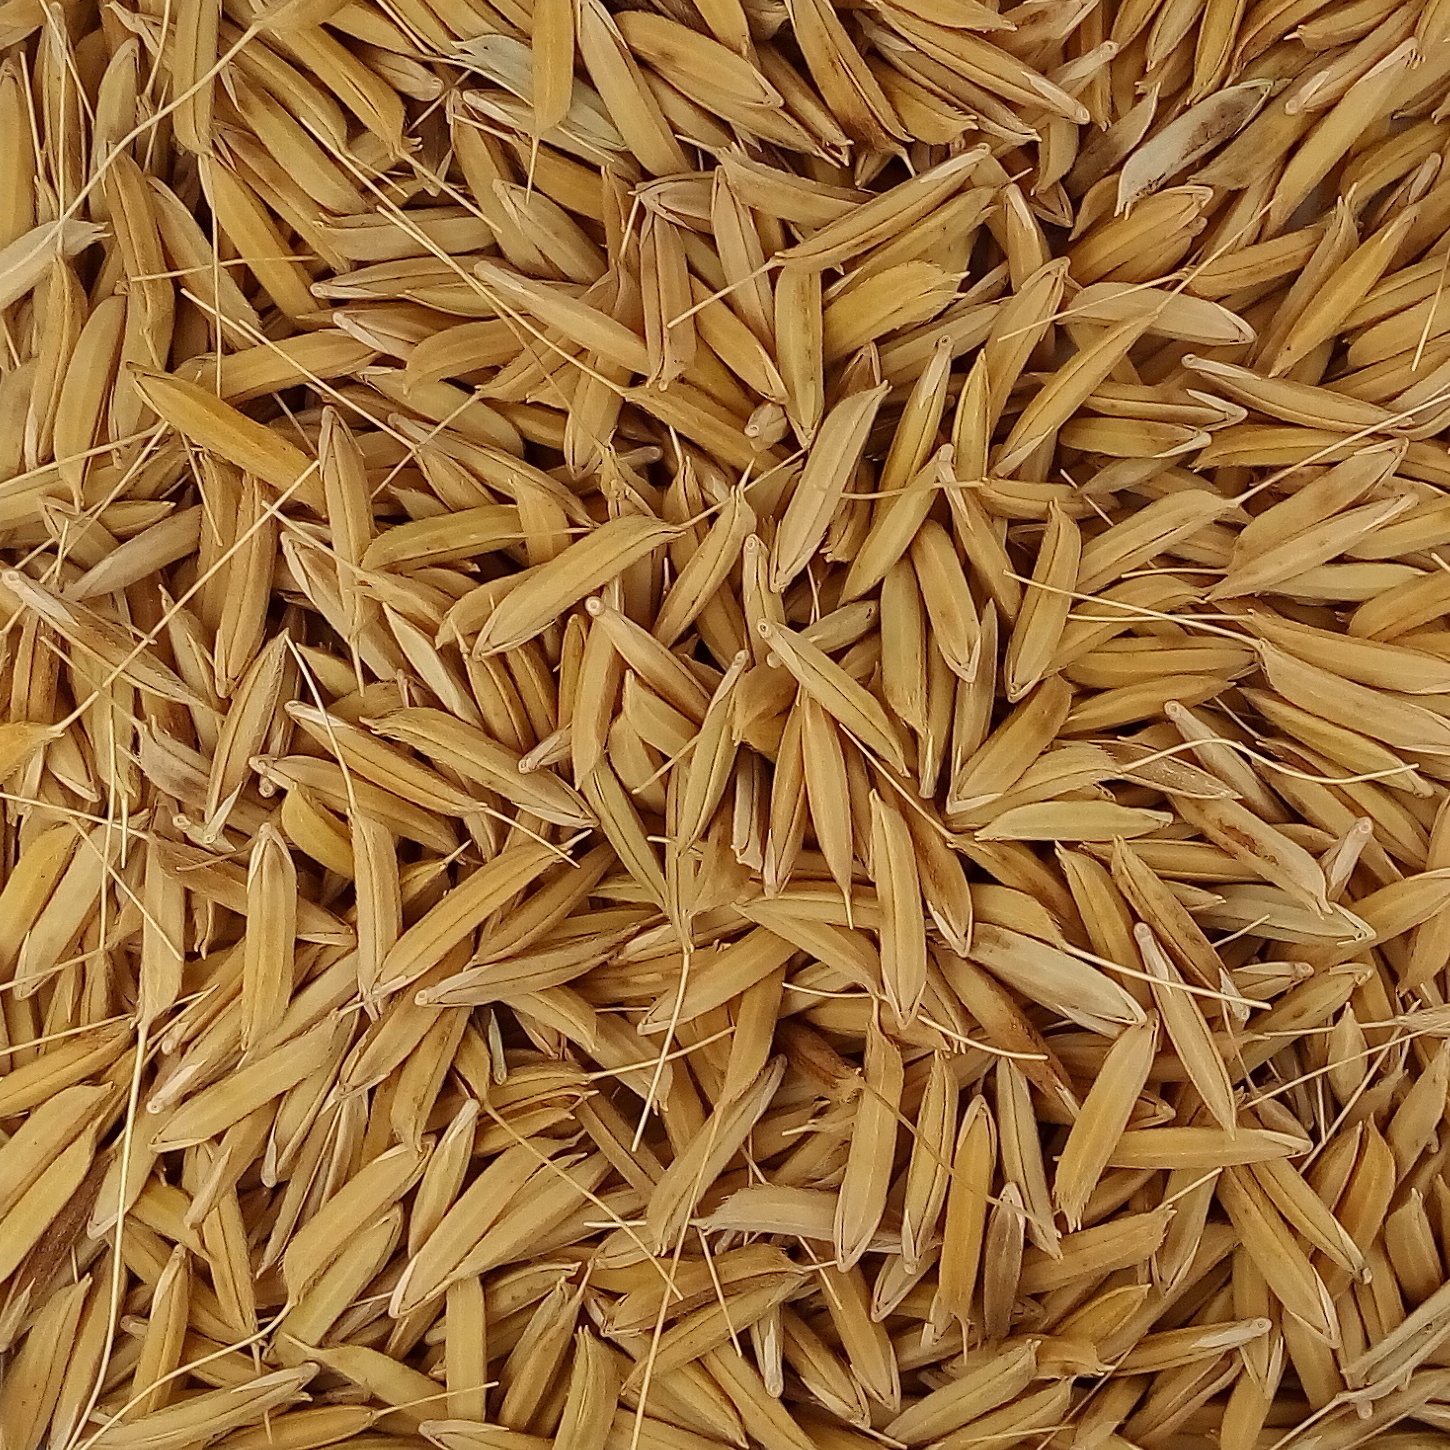
Rice seed variety: 1728